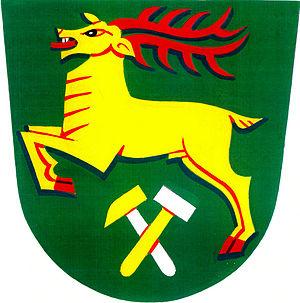
Žďárky est une commune du district de Náchod, dans la région de Hradec Králové, en Tchéquie. Sa population s'élevait à 559 habitants en 2017.